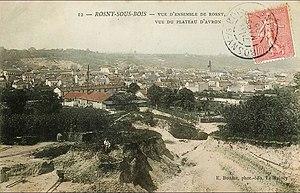
Rosny-sous-Bois: Le plateau d'Avron
Le plateau d'Avron est une butte-témoin située en Seine-Saint-Denis, à une dizaine de kilomètres à l'est de Paris.